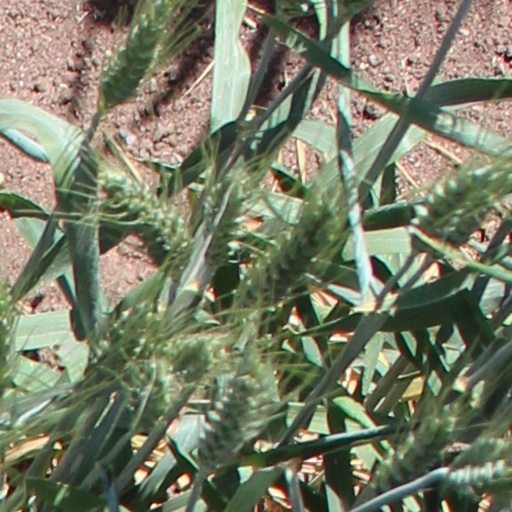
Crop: wheat